Madden NFL 09

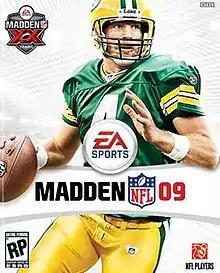
Cover art featuring Brett Favre in a Packers uniform

Madden NFL 09 is an American football video game based on the NFL that was published by EA Sports and developed by EA Tiburon. It is the 20th annual installment in the "Madden NFL" video game franchise. The game was released for the Nintendo DS, PlayStation 2, PlayStation 3, PlayStation Portable, Wii, Xbox, Xbox 360, and mobile phones. It was the last video game for the original Xbox produced and released in North America and the last "Madden" game to be released for the Nintendo DS.